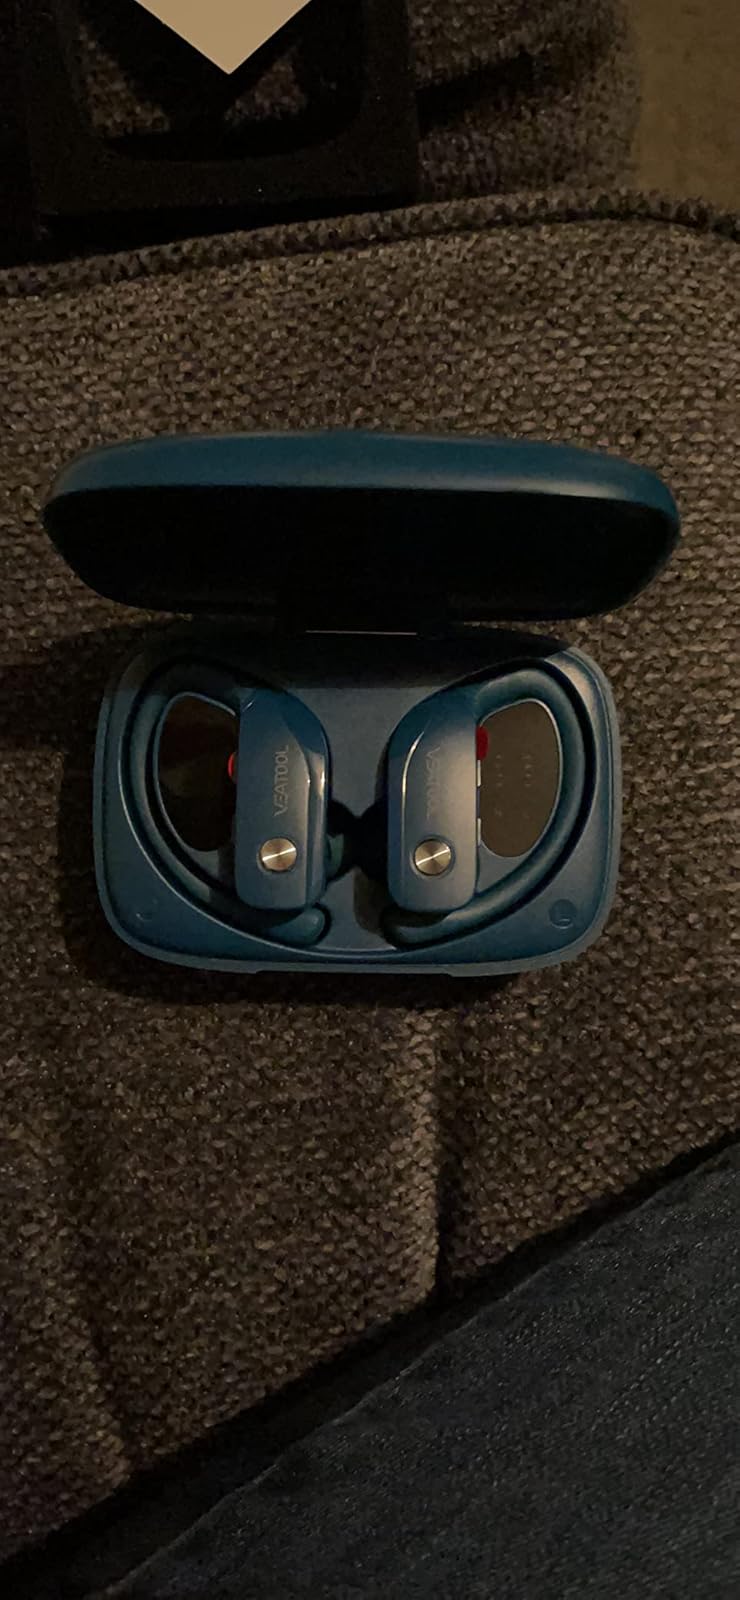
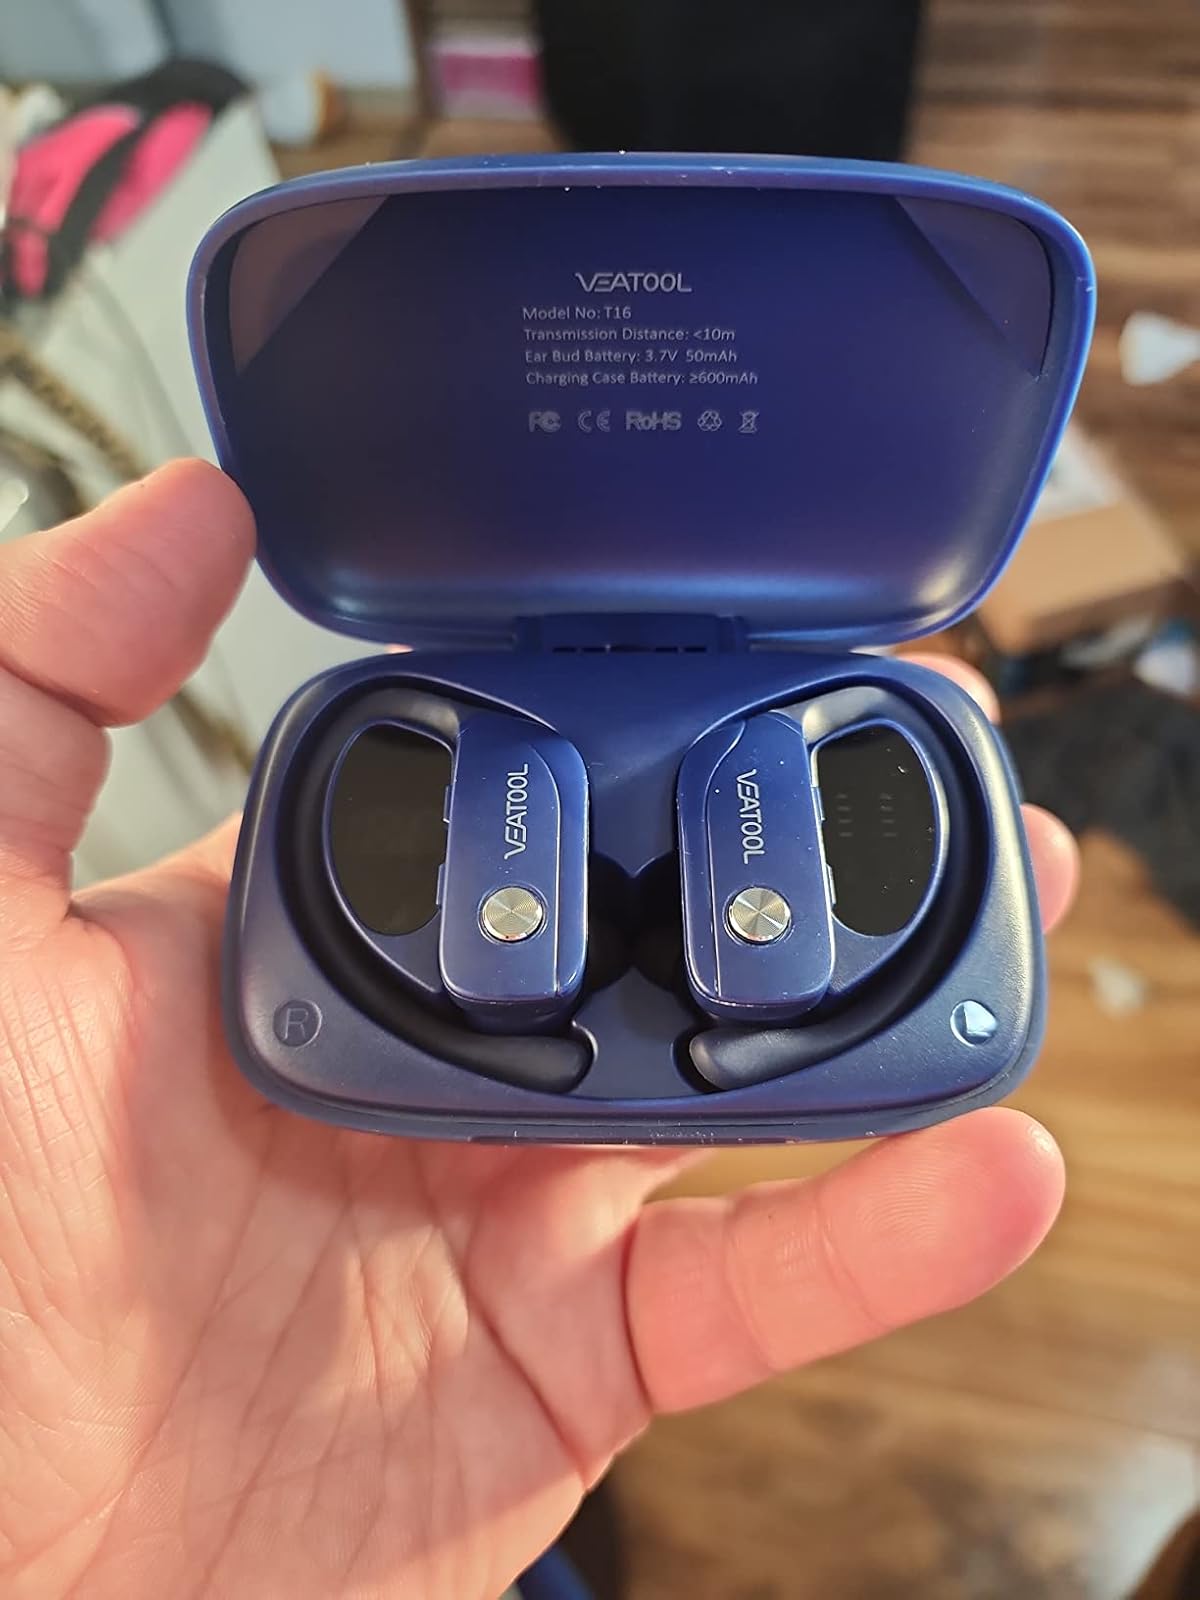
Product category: earbuds
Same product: no